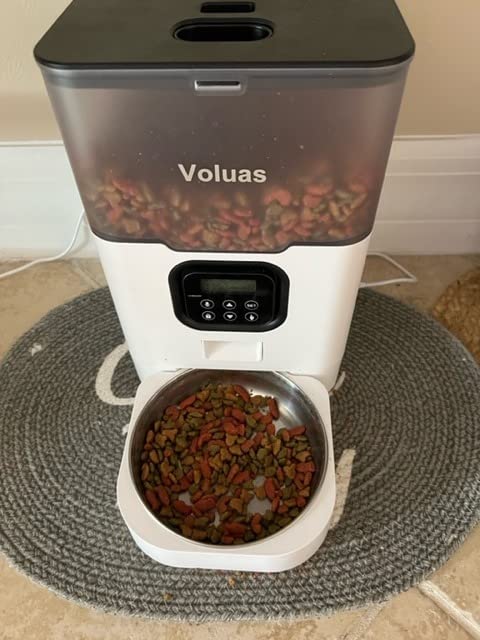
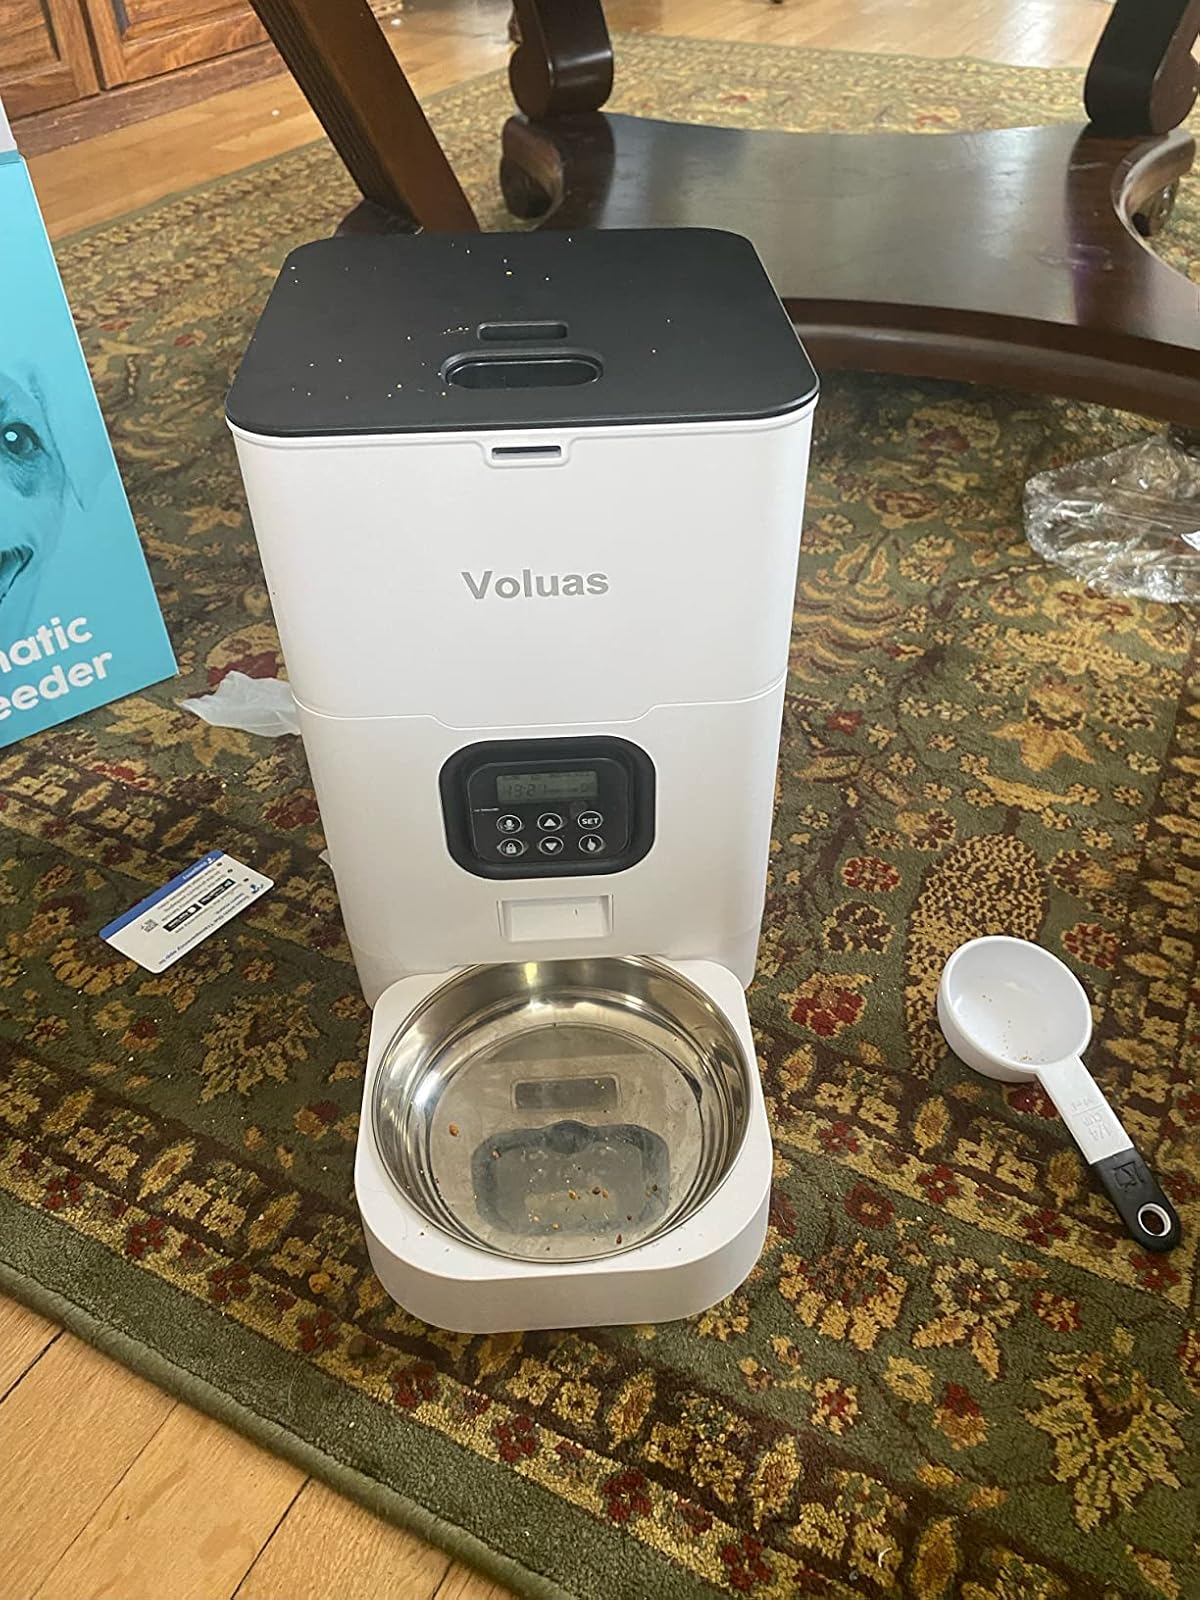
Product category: items_feeder
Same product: no